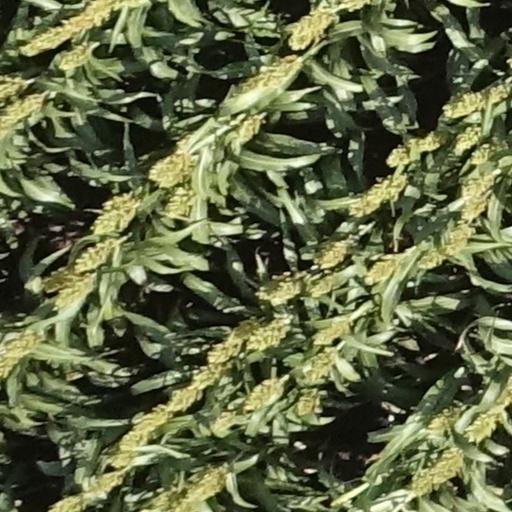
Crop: sorghum